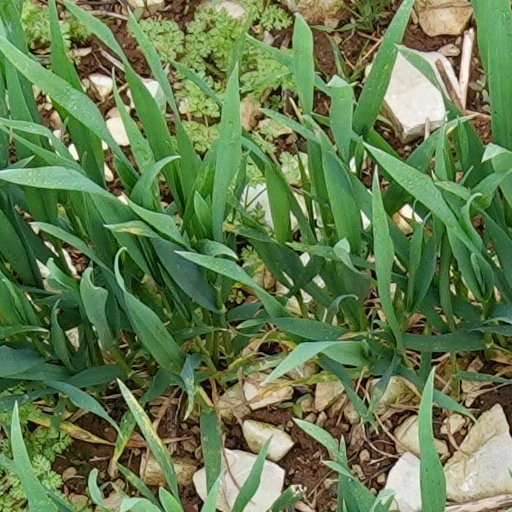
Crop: wheat